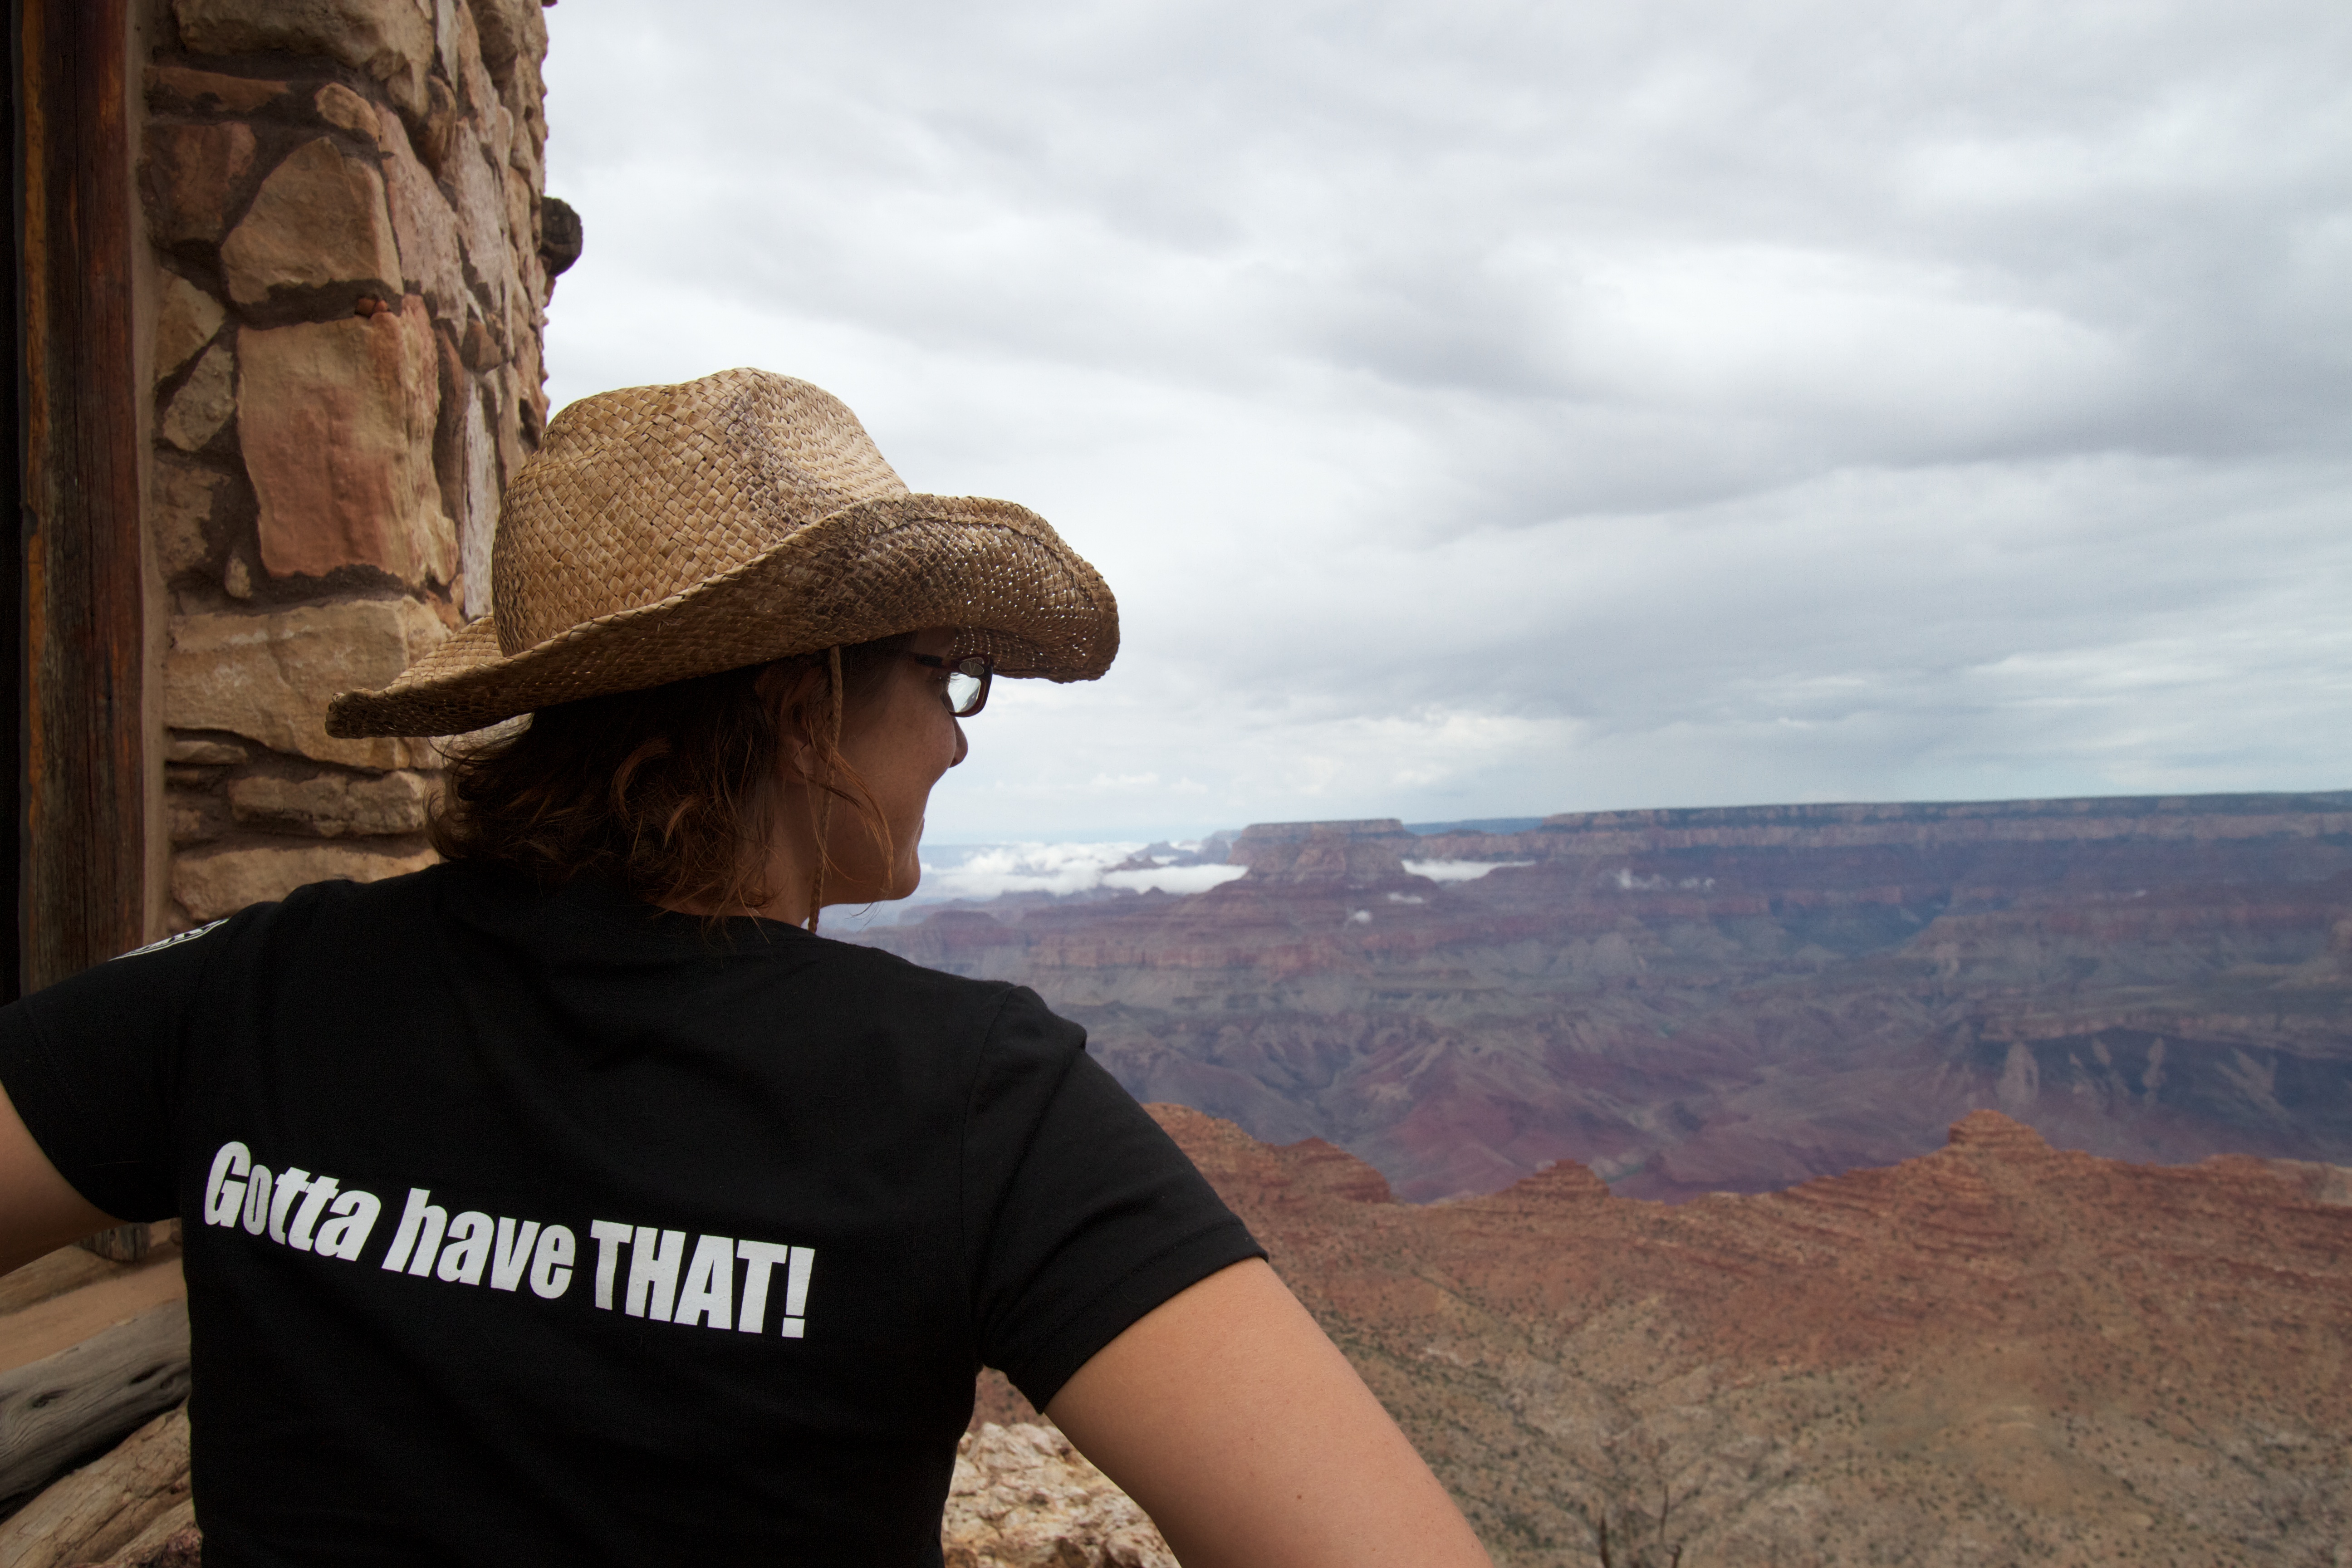
canyon, geology, grandcanyon, thatbrewery, giulia